Citibank

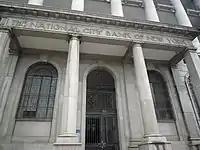
Former Hankou offices of National City Bank in Wuhan, China

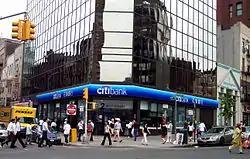
Citibank's branch in Manhattan Chinatown in New York City

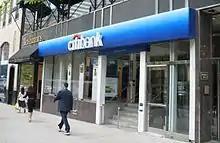
Citibank's branch on Michigan Avenue in Chicago

The City Bank of New York was founded on June 16, 1812. The first president of the City Bank was the statesman and retired Colonel, Samuel Osgood. After Osgood's death in August 1813, William Few became President of the bank, staying until 1817, followed by Peter Stagg (1817–1825), Thomas Smith (1825–1827), Isaac Wright (1827–1832), and Thomas Bloodgood (1832–1843). After the Panic of 1837, Moses Taylor acquired control of the company. During Taylor's ascendancy, the bank functioned largely as a treasury and finance center for Taylor's own extensive business empire. Later presidents of the bank included Gorham A. Worth (1843–1856), Moses Taylor himself (1856–1882), Taylor's son-in-law Percy Rivington Pyne I, and James Stillman (1891–1909).